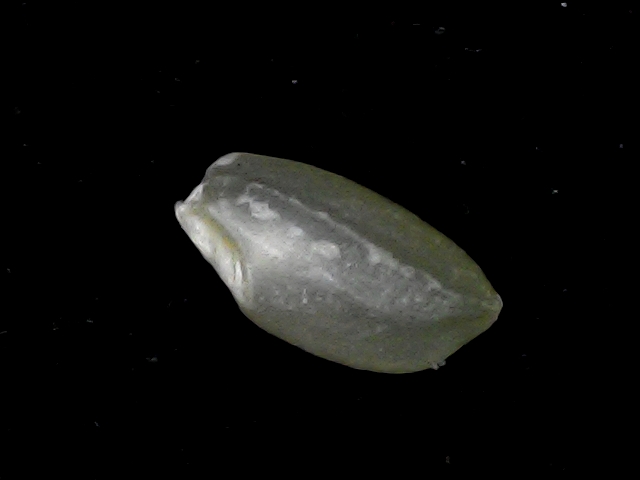
Rice variety: BD39